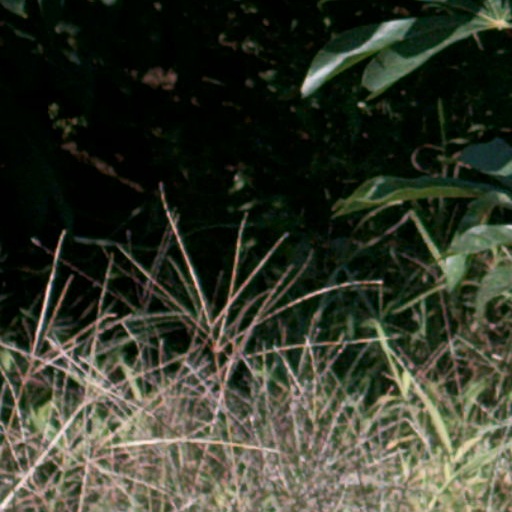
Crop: cassava